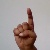
The image shows a hand gesture representing the letter 'D' in Indian Sign Language.